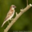
Label: bird